Smile (The Beach Boys album)

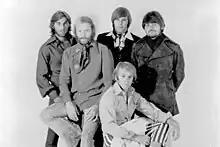
Against Brian's wishes, his bandmates (pictured) finished "Our Prayer" and "Cabinessence" in late 1968.

Corporate pressures, technical difficulties, internal conflicts, legal stalling, and Wilson's deteriorating mental health led to the shelving of "Smile". After months of work, Wilson determined that its esoteric nature would not appeal to the public and opted to produce simpler music. According to Carl, Brian felt unable to complete the album and feared a negative public response. In Brian's words, the band was "too selfishly artistic" and had not sufficiently considered the public.